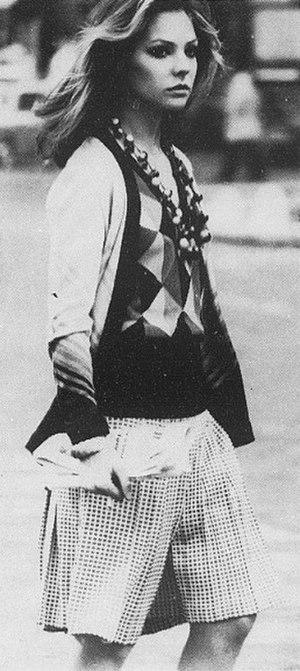
Carole André, est une actrice française née le 11 mars 1953 à Paris. Elle est la fille de l'actrice Gaby Andreu. Son rôle le plus connu est celui de Lady Marianne Guillonk dans Sandokan.